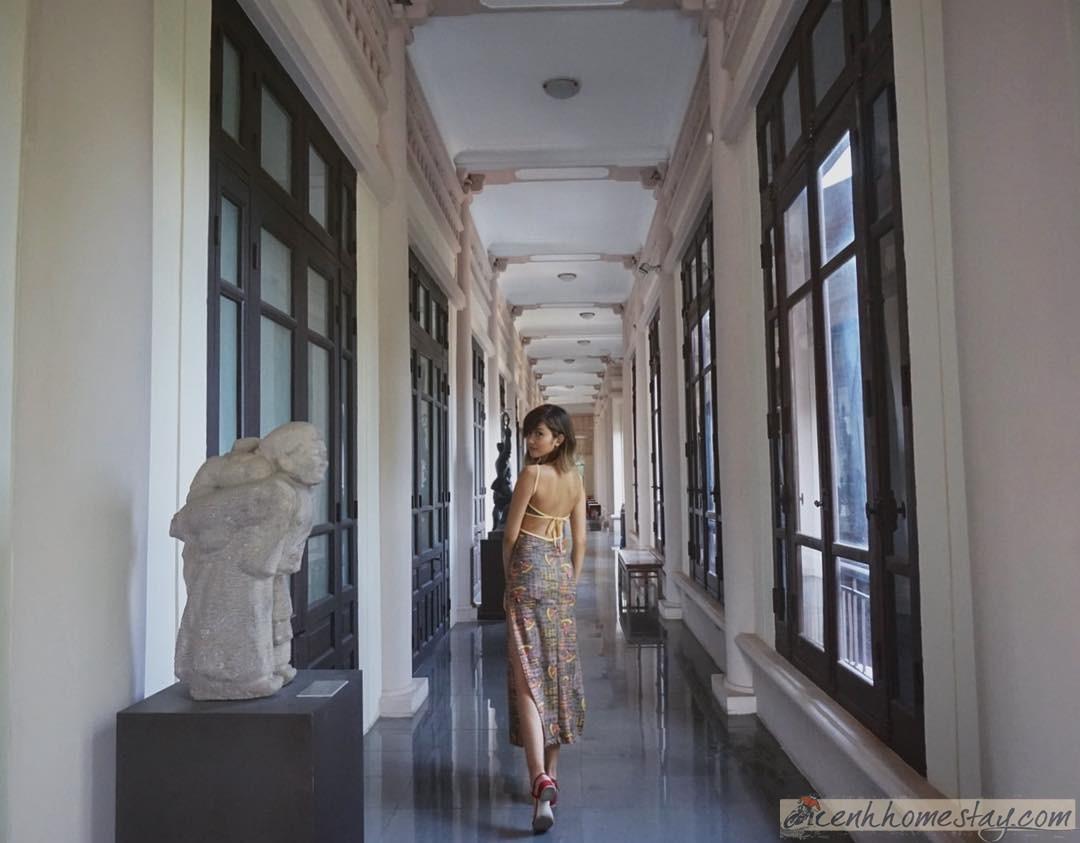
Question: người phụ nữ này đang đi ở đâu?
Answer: người phụ nữ này đang đi trên hàng lang của một viện bảo tàng